Argentine Industrial Union

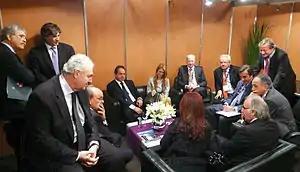
President Cristina Fernández de Kirchner confers with UIA leadership and public officials. The UIA remained broadly supportive of policies they see as pro-industry, while advocating for greater flexibility in these.

Following a chaotic and depressed 2002, the economy recovered beyond most observers' expectations. The appointment that April of a center-left economist who had helped shape the 1973 Social Pact, Roberto Lavagna, earned the UIA's support with his heterodox policy of regular wage increases, vigorous infrastructure investment, and a weak peso (which the Central Bank of Argentina maintained relatively undervalued by buying over 50 billion U.S. dollars in subsequent years). The economy and industry grew by over 60% between 2002 and 2008, and UIA's relationship with the two Kirchner administrations remained positive.